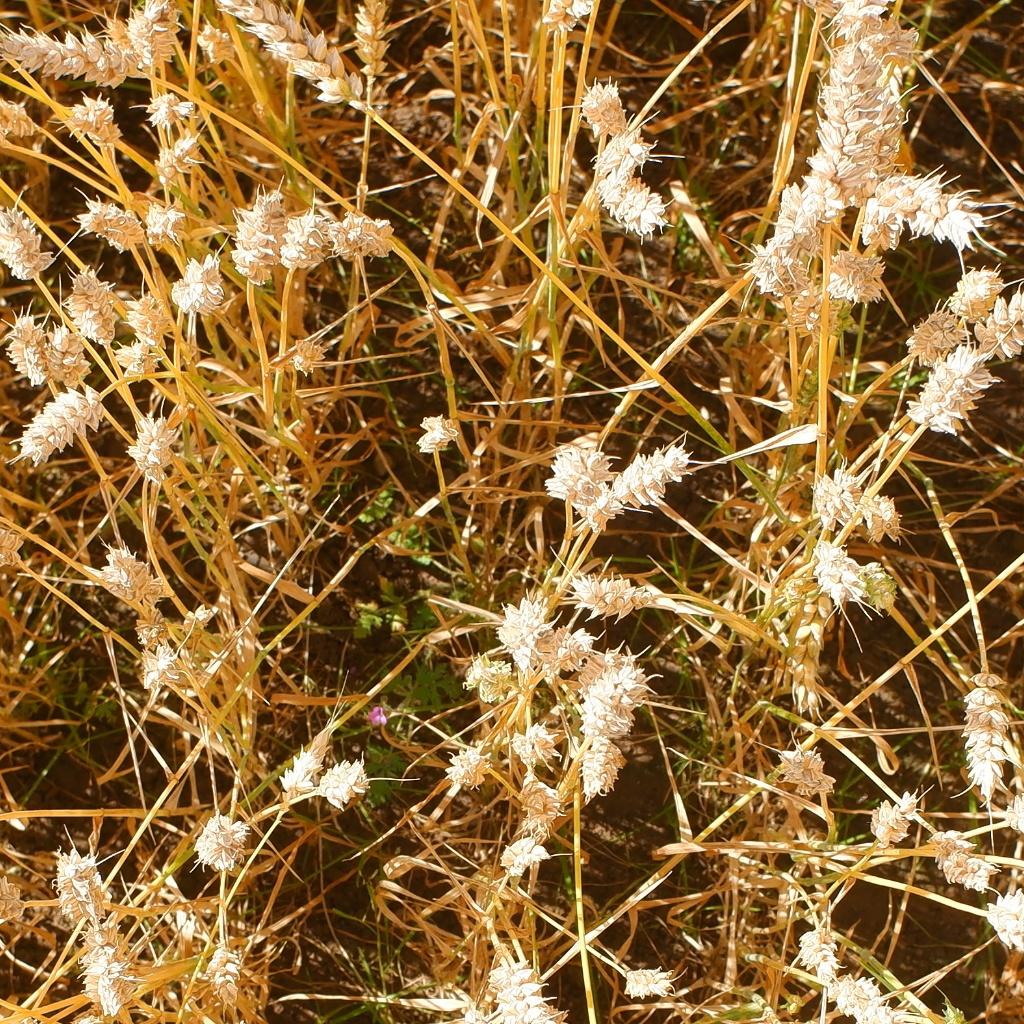
Country: Norway
Location: NMBU
Wheat development stage: Filling